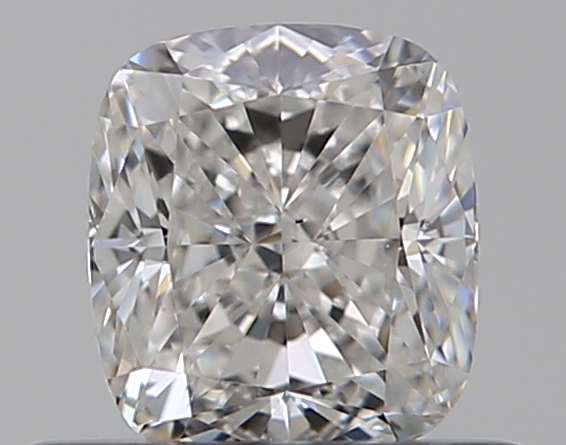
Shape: cushion
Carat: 0.5
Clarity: SI1
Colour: G
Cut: EX
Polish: EX
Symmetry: EX
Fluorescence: N
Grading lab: GIA
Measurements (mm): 4.72 x 4.2 x 2.93